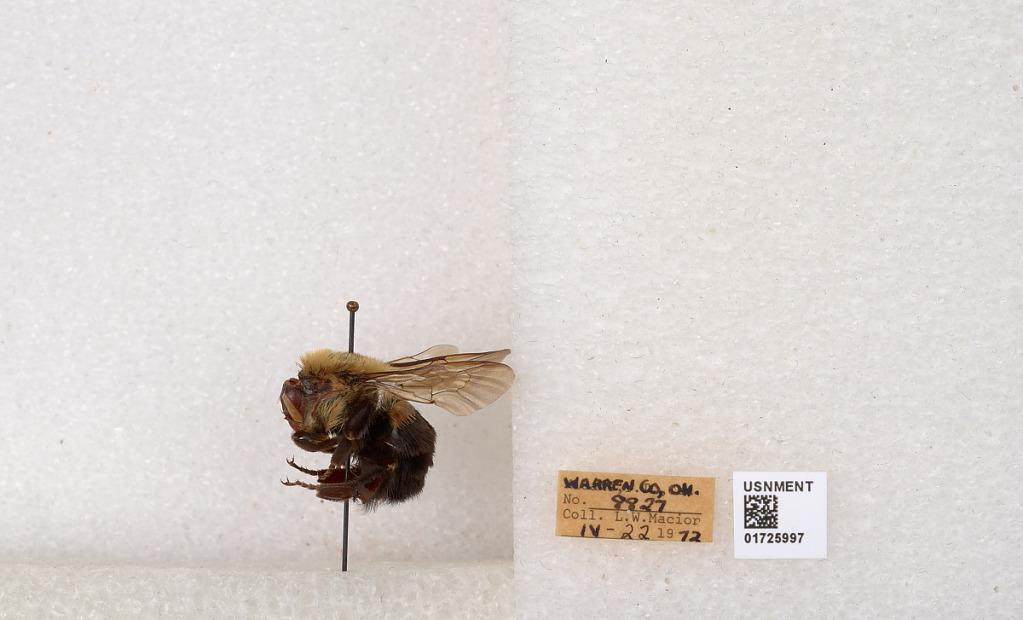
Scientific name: Bombus impatiens Cresson
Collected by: L. Macior
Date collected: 1972-4-22
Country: United States
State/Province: Ohio
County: Warren
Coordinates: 39.4276, -84.1668